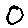
Label: 0